Milford Haven Town Hall

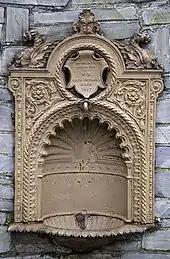
Drinking fountain outside the town hall

The Milford Improvement Act 1857 (20 & 21 Vict. c. 74) appointed improvement commissioners to govern the growing port town. Under the Local Government Act 1894 the improvement commissioners' district was reconstituted as the Milford Haven Urban District, with an elected council. Initially, council leaders established accommodation for council officers and their departments in Charles Street. In the early 1930s, civic leaders decided to procure a more substantial structure: the site they chose on the south side of Hamilton Terrace was occupied by allotment gardens.